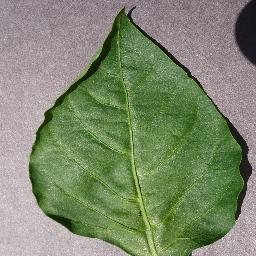
Label: Pepper,_bell___healthy